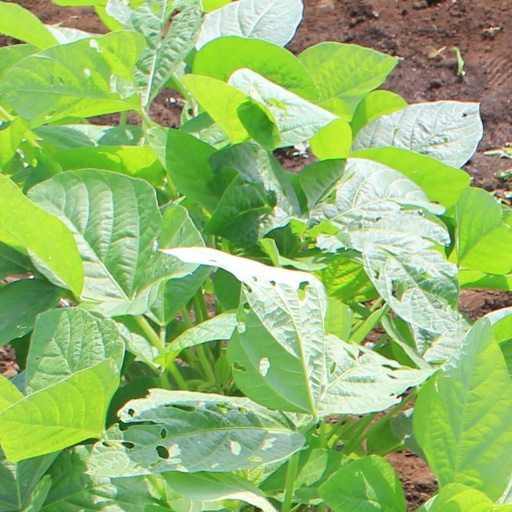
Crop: soybean